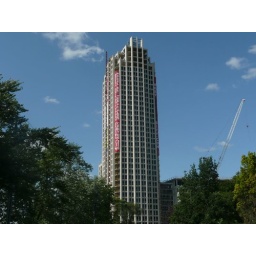
Highrise condo tower in Toronto near the lake